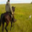
Label: horse